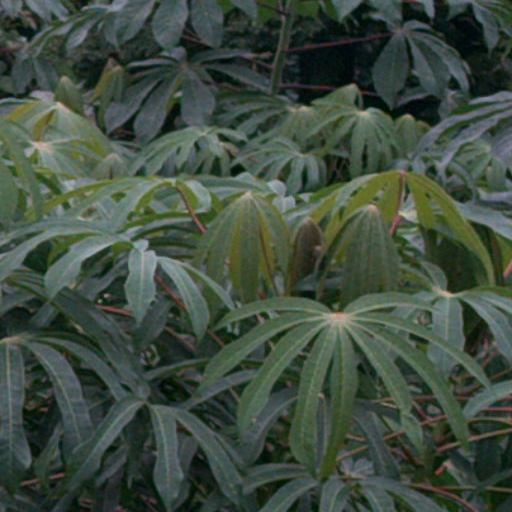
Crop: cassava